Tự Đức Thông Bảo

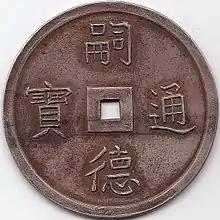
A silver Tự Đức Thông Bảo coin of 7 tiền.

A company in Grevenbroich, Prussia originally founded by Diedrich Uhlhorn and at the time run by his son Heinrich Uhlhorn attempted to produce a machine-struck Tự Đức Thông Bảo cash coin, the pattern coin shows the manufacture date of 1870 although it is uncertain if the coin was actually produced in this year as no records mention it, the obverse inscription reads "Tự Đức Thông Bảo", the Chinese calligraphy on the coin comes very close for a person with no skills in writing Chinese characters as the coin was produced in North Germany. While the reverse inscription reads "ECHANTILLON DE D. UHLHORN 1870" (Sample coin of D. Uhlhorn, 1870). The coin weighs 4 grams to match the Vietnamese weight of 10 phần which is 3.7783 grams. As it was deemed too expensive to ship these coins from North Germany to Saigon in French Cochinchina the effort to privately produce these coins was discontinued and all subsequent machine-struck cash coins produced were made by the French government. It is possible that the coin was a test strike for Nguyễn Ðức Hậu who requested the court of the Nguyễn dynasty permission to purchase coin presses from Europe to produce machine-struck coins but this request was ultimate turned down by the court. During this same period machine presses were being imported into the Qing dynasty where machine-struck cash coins would later become a common sight, while in Vietnam this wouldn't happen until the introduction of the Machine-struck Khải Định Thông Bảo (啓定通寶) in 1921.